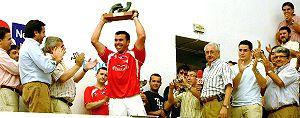
Álvaro Navarro Serra, plus connu sous le nom d’Álvaro, est un joueur de pelote valencienne. C’est un des meilleurs pelotaris toutes modalités de jeu confondues. Son revers gauche est réputé. Ses qualités professionnelles lui ont permis de devenir membre de Sélection valencienne de pelote. Il est affilié à la société sportive ValNet.